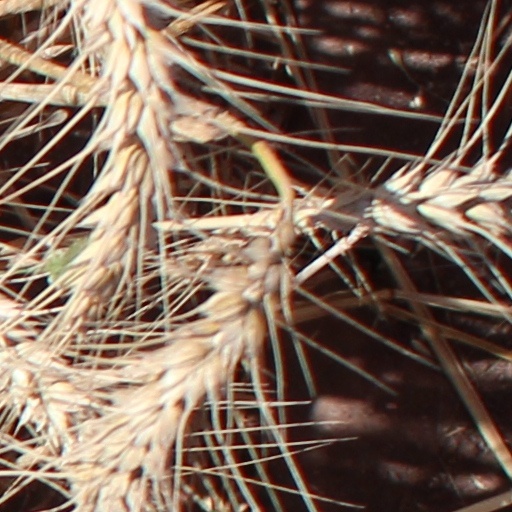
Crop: wheat